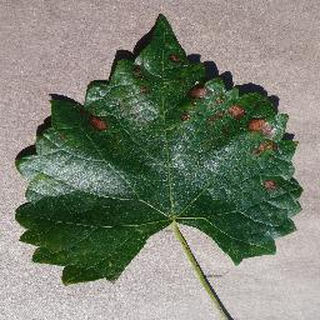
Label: grape_esca_black_measles